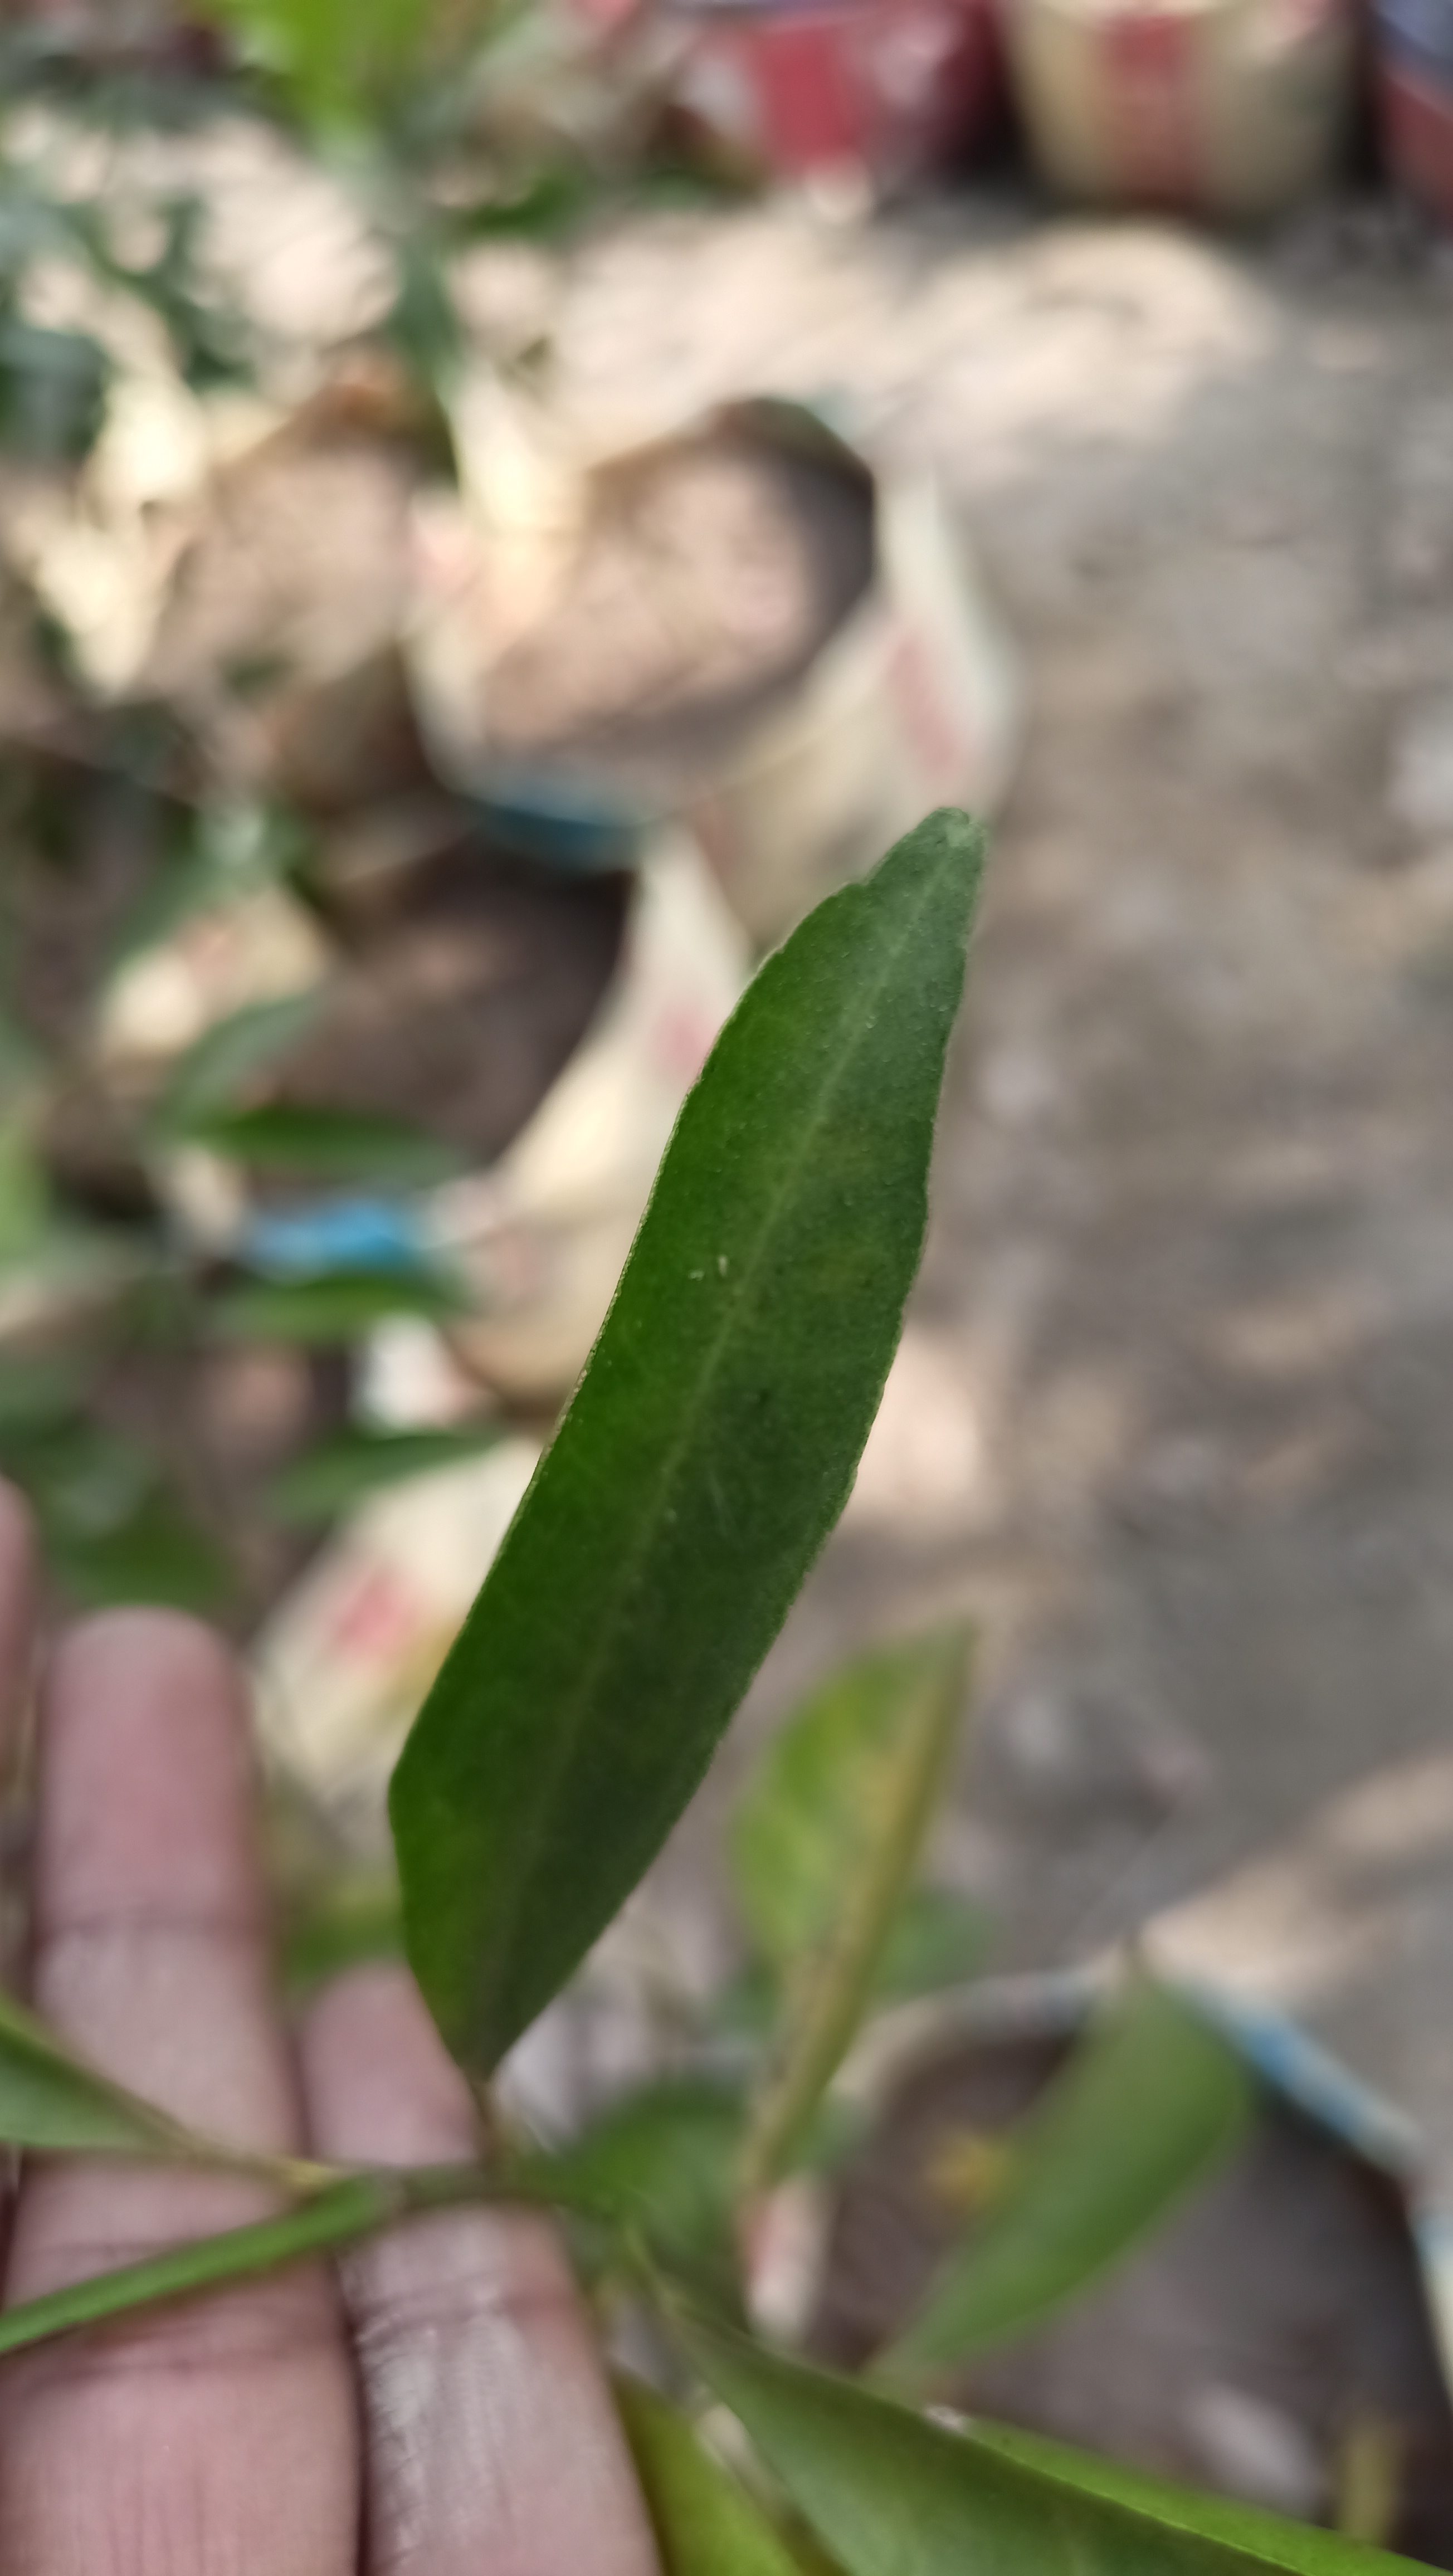
Mandarin leaf variety: Mandaring